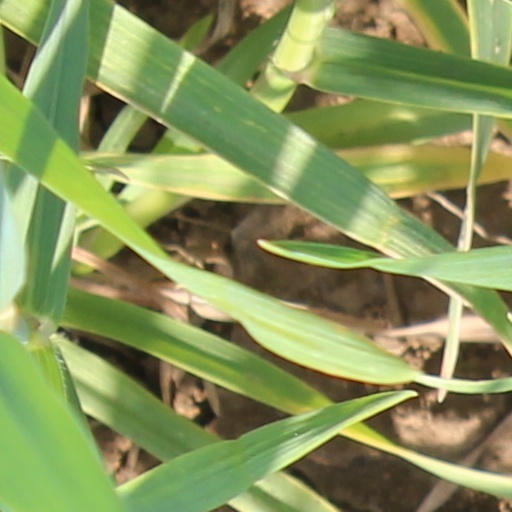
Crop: wheat